Melissa Joan Hart

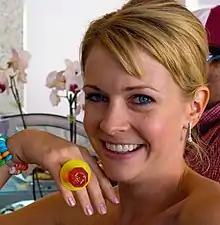
Hart at her SweetHarts Candy Shop opening day, May 30, 2009

Hart joined the cast of an off-Broadway production of "Love, Loss, and What I Wore" for a four-week run that started in March 2010 and ended April 25, 2010.